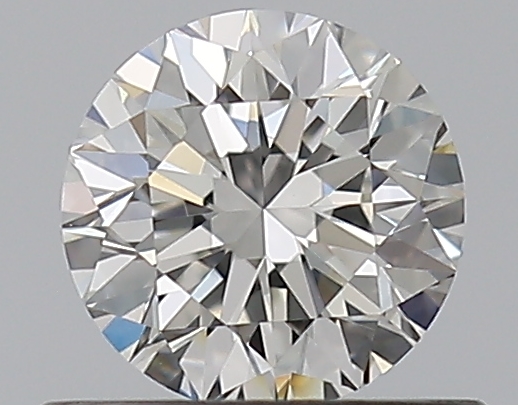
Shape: round
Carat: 0.5
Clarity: VS1
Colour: H
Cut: VG
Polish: EX
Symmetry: EX
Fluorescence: N
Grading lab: GIA
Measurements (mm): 4.97 x 5 x 3.2